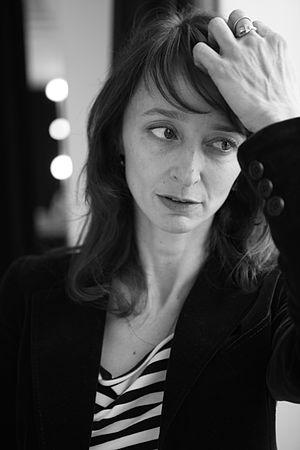
portrait
Judith Henry, née le 16 mai 1968 à Paris, est une actrice française.